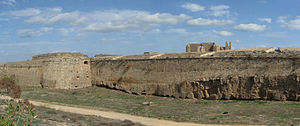
Bymur / Galleri
En bymur er en befæstning for at beskytte en by eller anden tættere bosættelse imod en mulig angriber. I oldtiden og frem til tidlig moderne tid har de været benyttet til at omgive og forsvare bebyggelser af uens størrelse. Ud over deres forsvar, havde mange mure også en vigtig symbolsk betydning — de repræsenterede også status og uafhængighed for de samfund, som de omga.